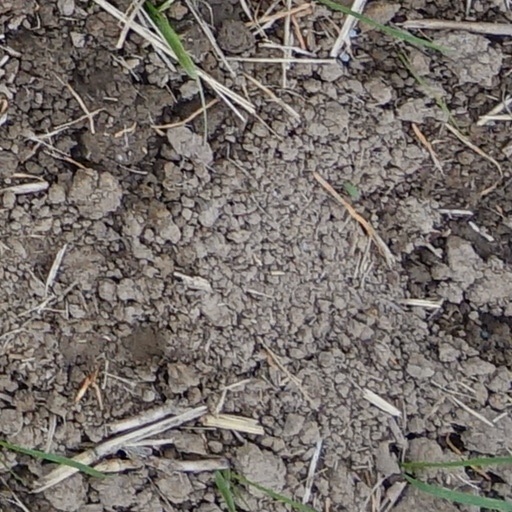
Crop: wheat